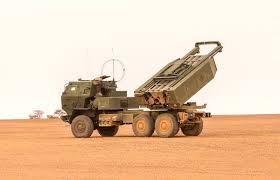
Label: Tornado